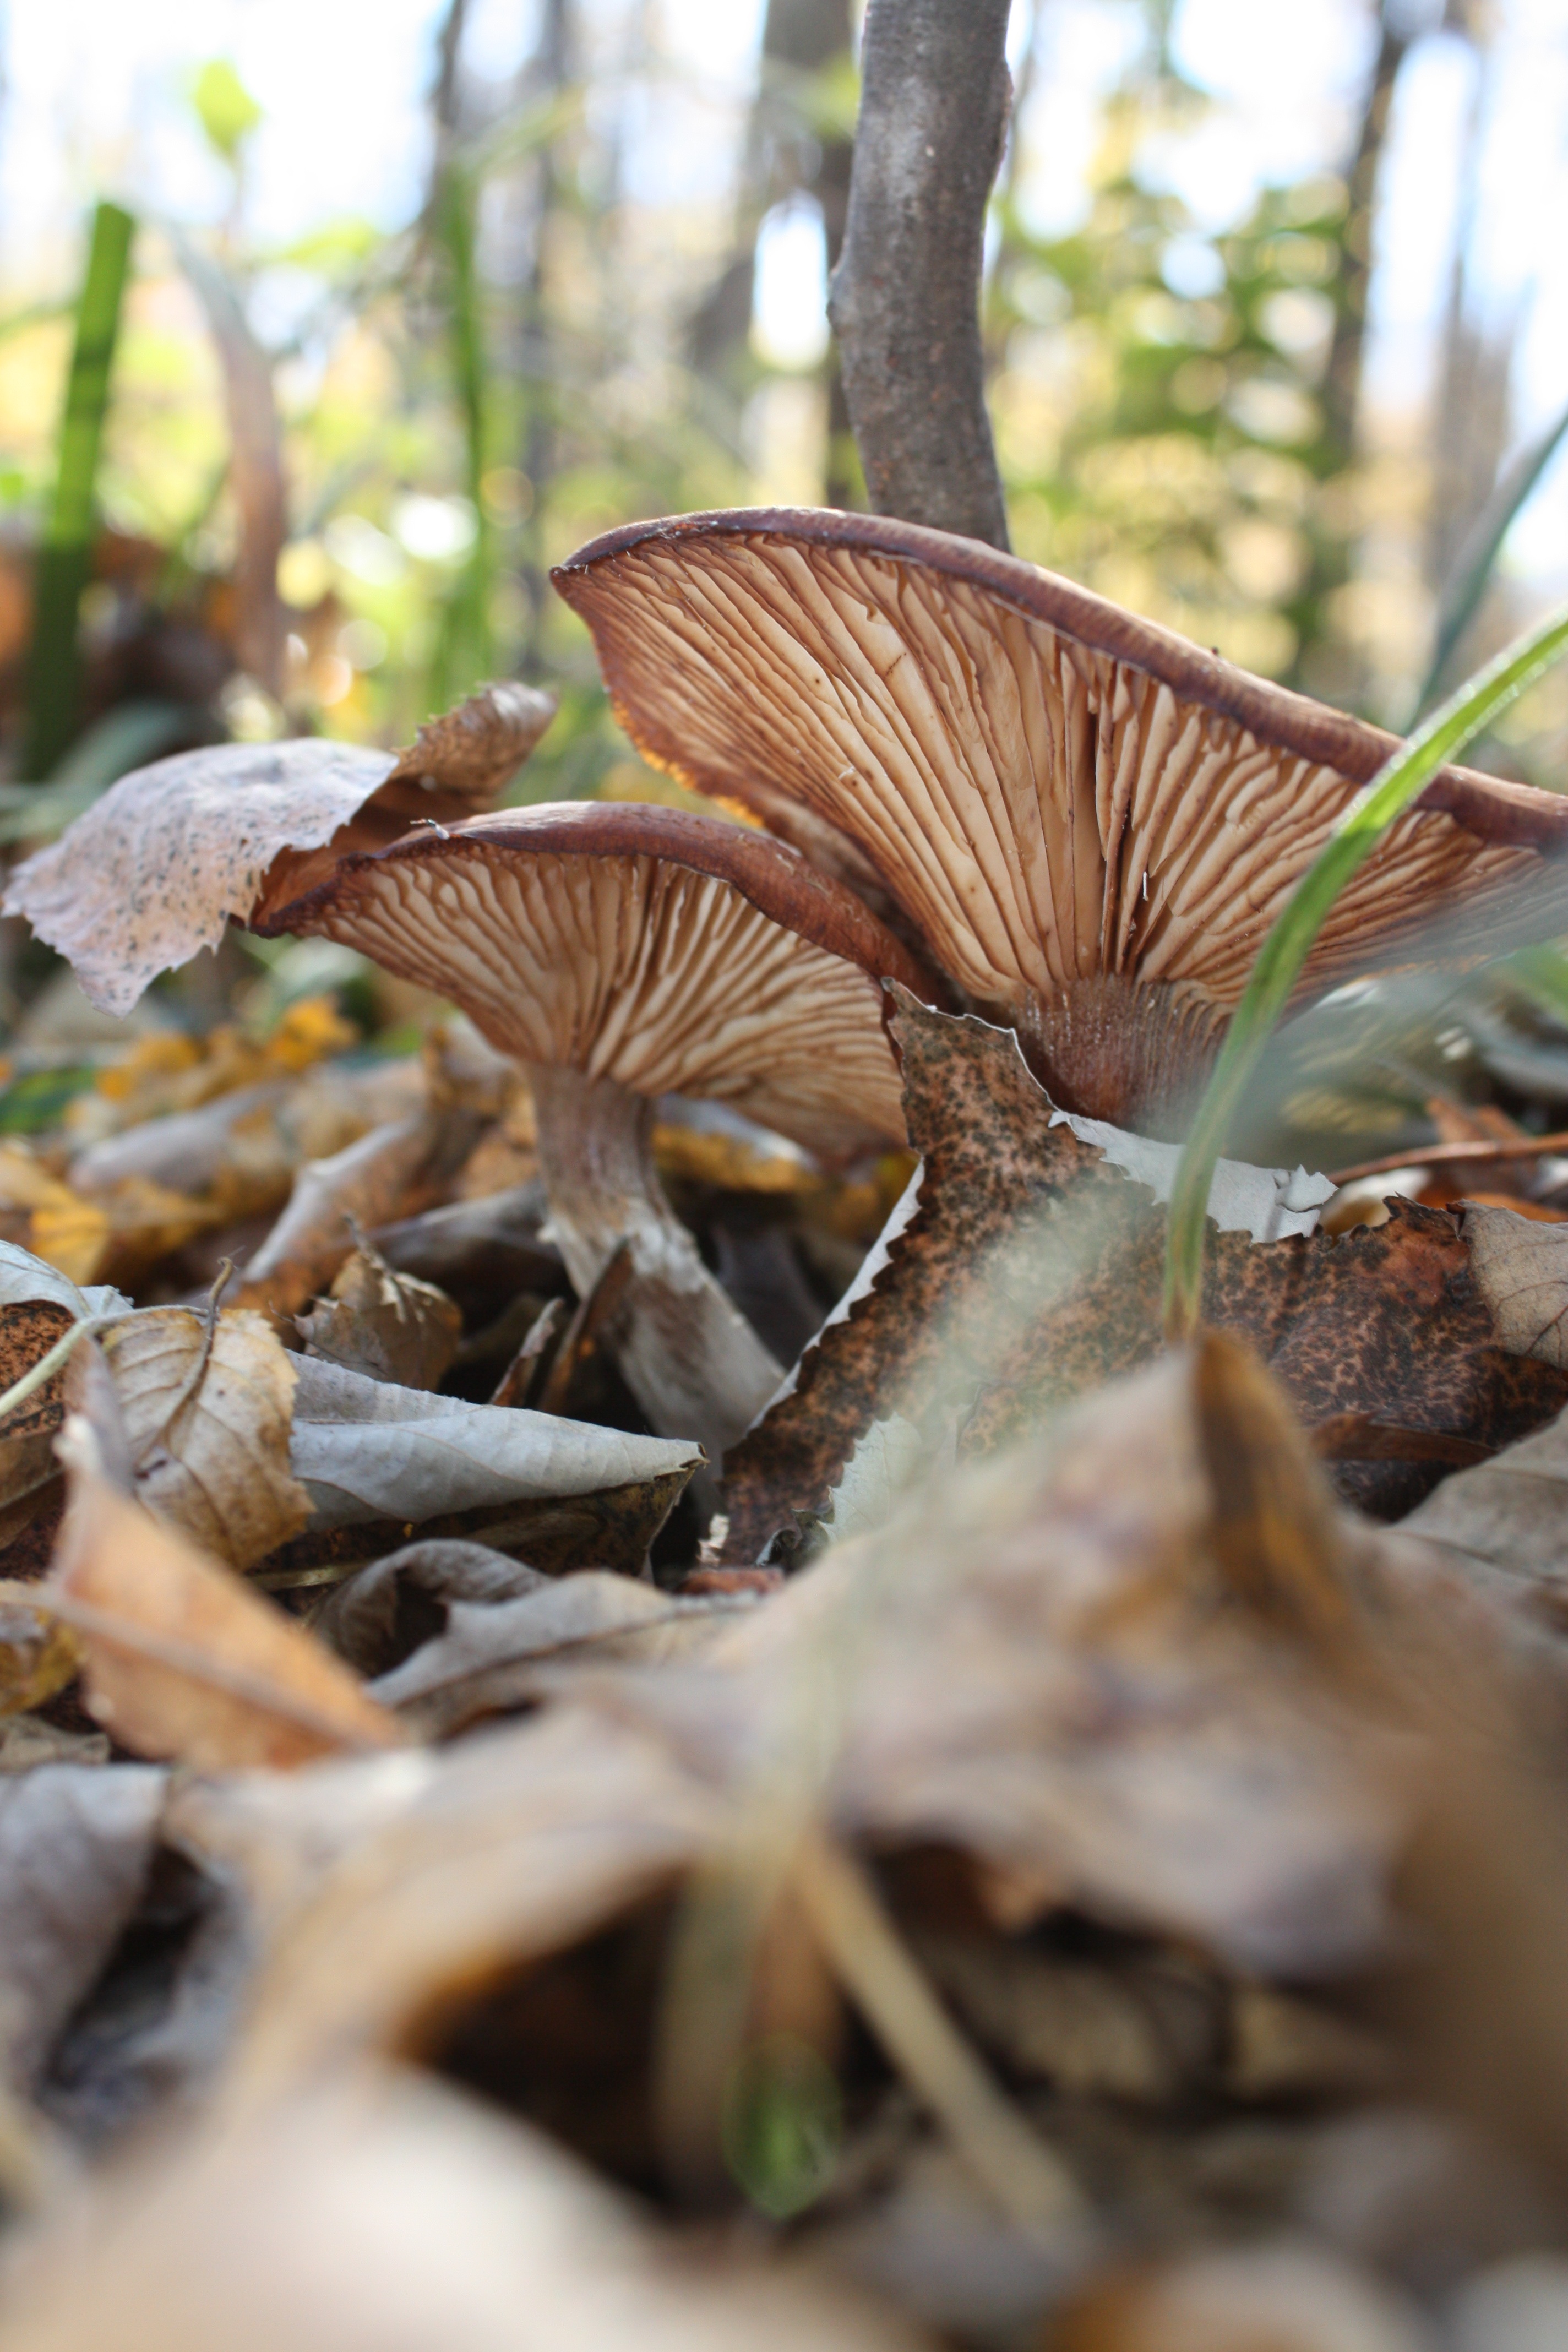
tree, nature, forest, plant, wood, leaf, fall, flower, autumn, botany, mushroom, flora, fauna, close up, fungus, mushrooms, woodland, auriculariales, macro photography, oyster mushroom, edible mushroom